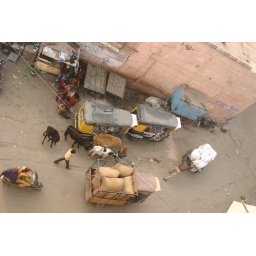
This was a relatively backward and traffic free street near the clock tower, the central market of the city.